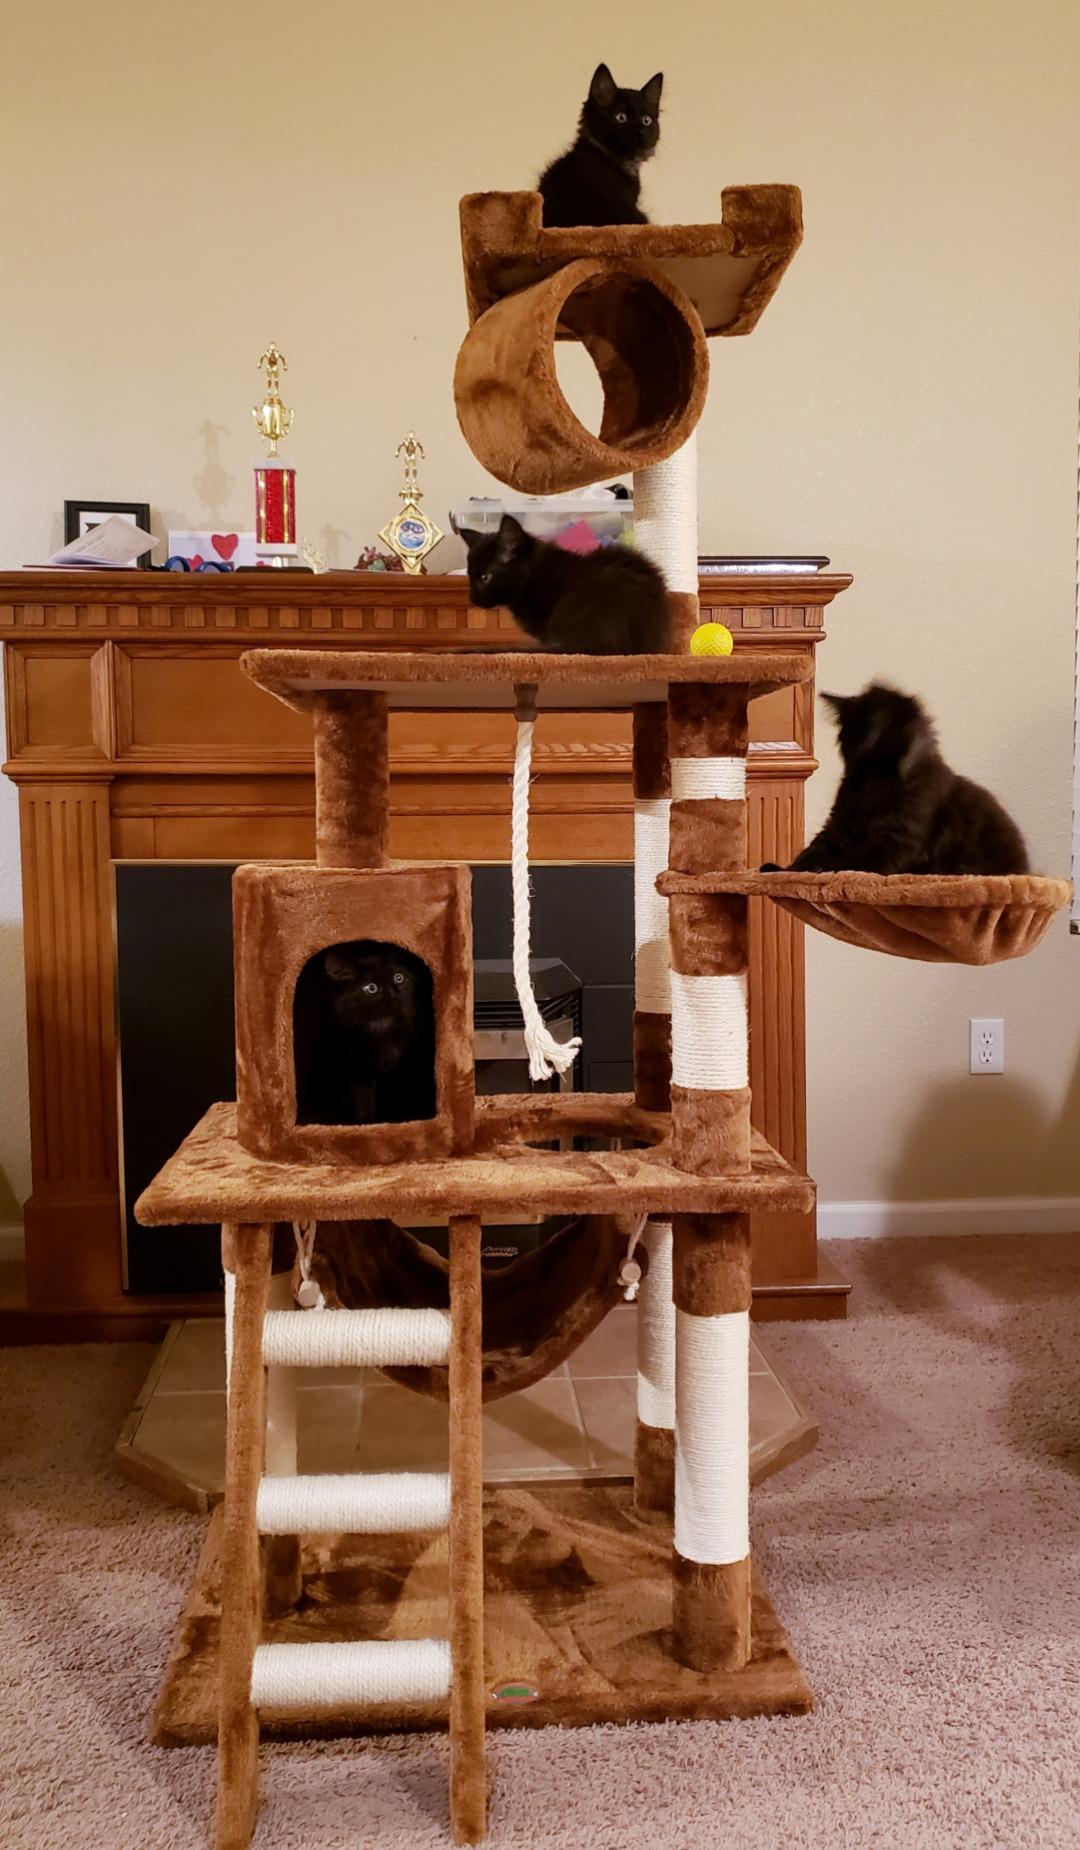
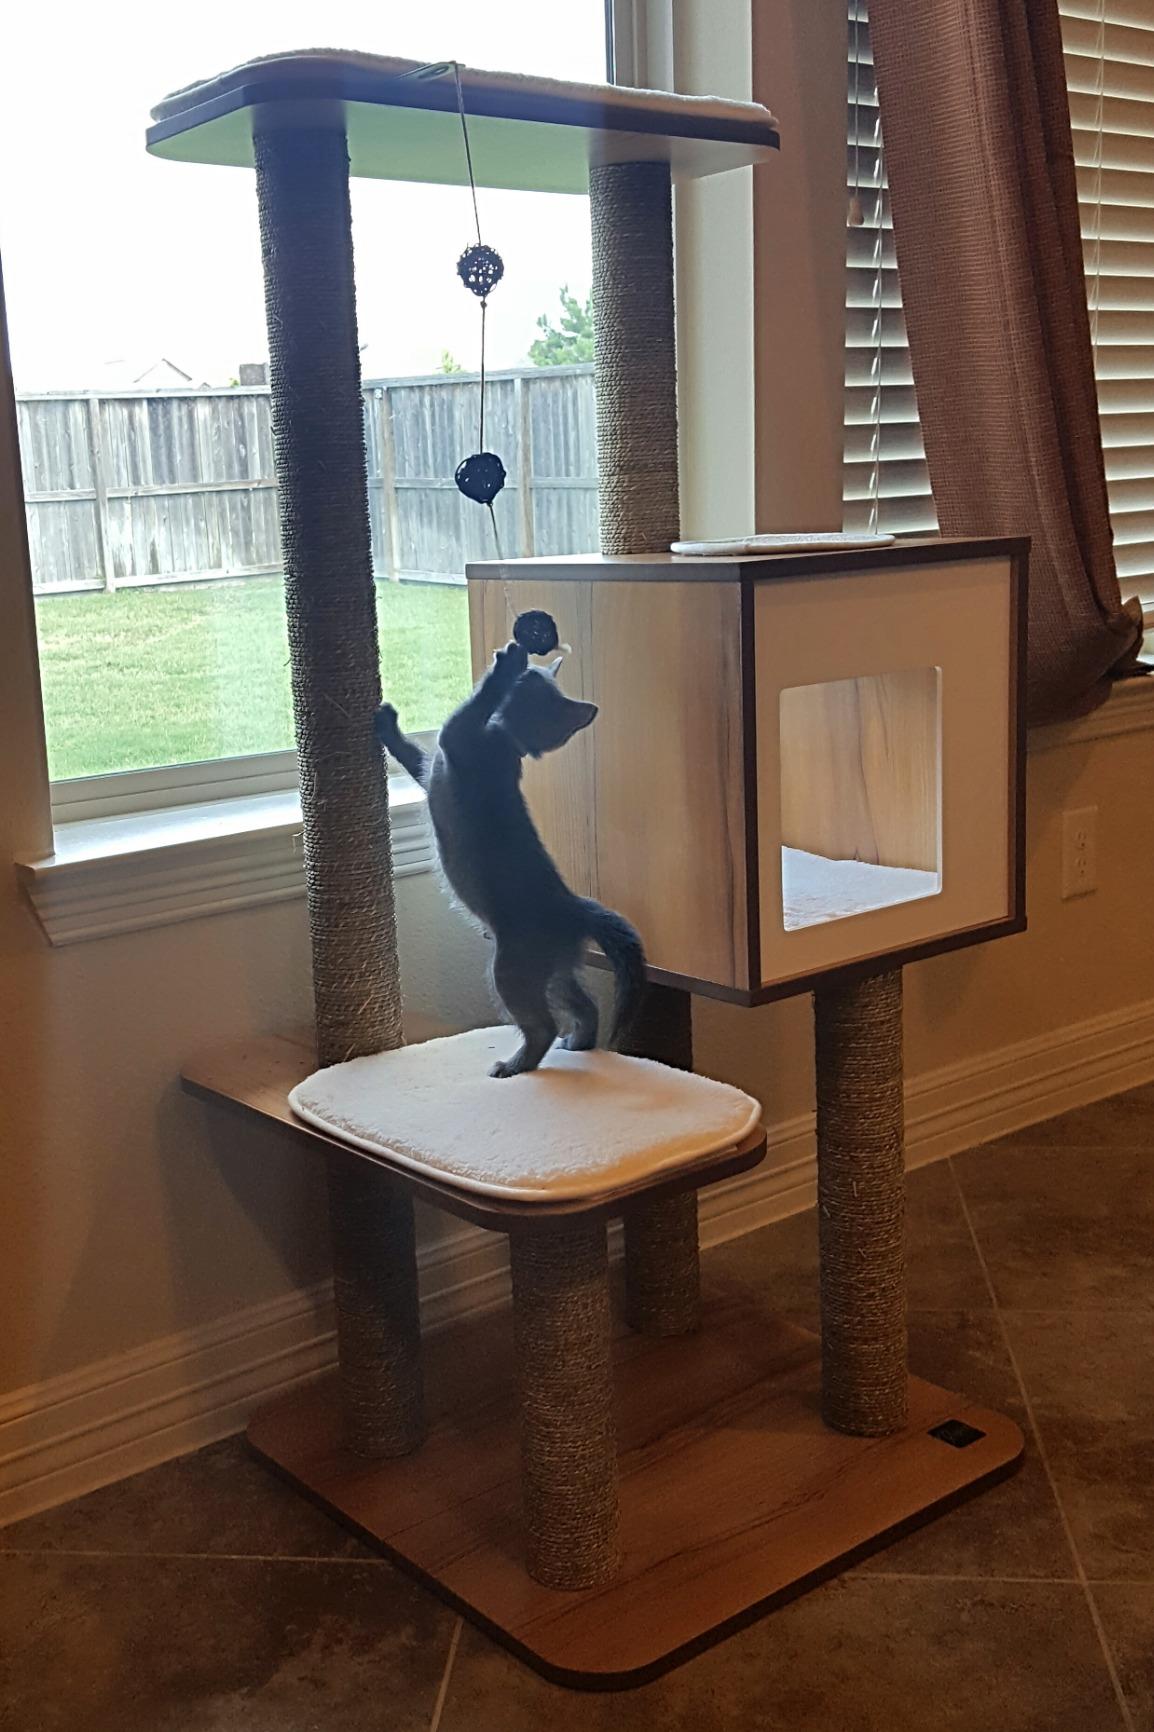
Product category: items_cat tree
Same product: no